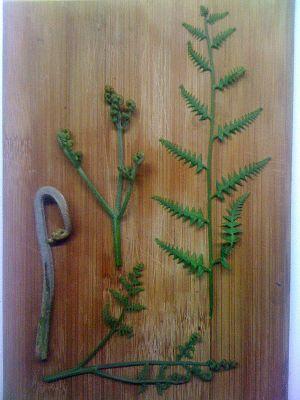
L’appareil végétatif est l’ensemble des organes d’une plante qui assurent sa croissance.